Buddhism in Nepal

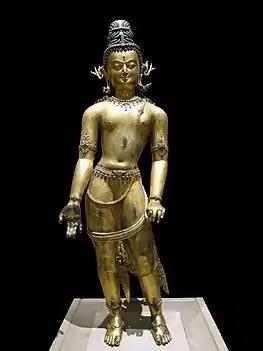
The Bodhisattva Avalokiteshvara, gilded bronze. Nepal, 16th century CE

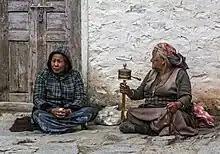
Praying women in Nepal

The Malla dynasty saw to the golden period of the syncretism of Hindu and Buddhist art forms by the Newar. The Paubha, the Newar counterpart of the Tibetan Buddhist Thangka, flourished in this period.